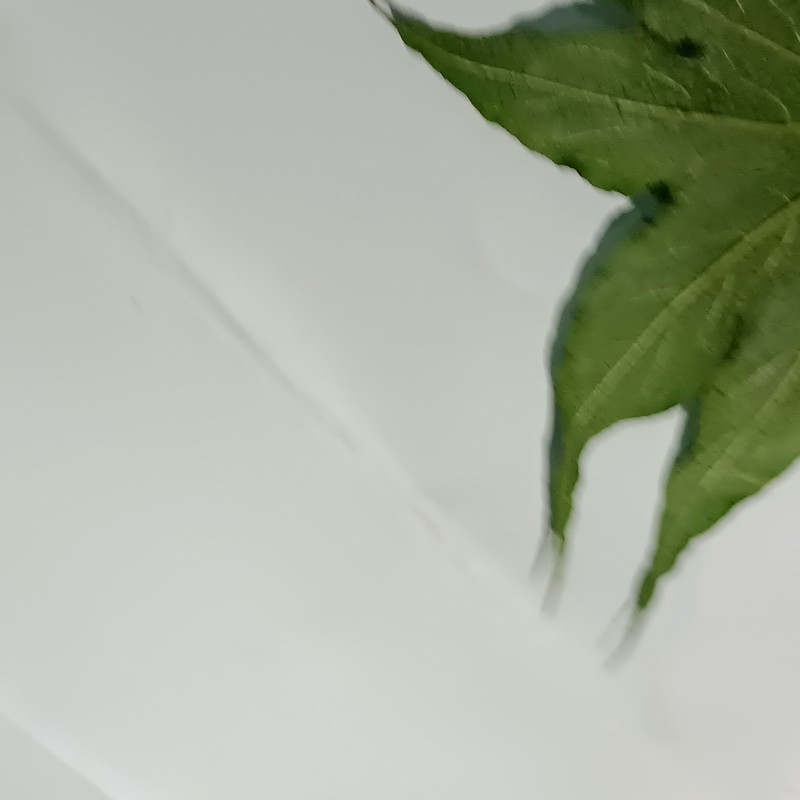
Label: Herbicide Growth Damage